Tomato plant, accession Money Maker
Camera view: vertical (180 deg); turntable rotation: 240 degrees
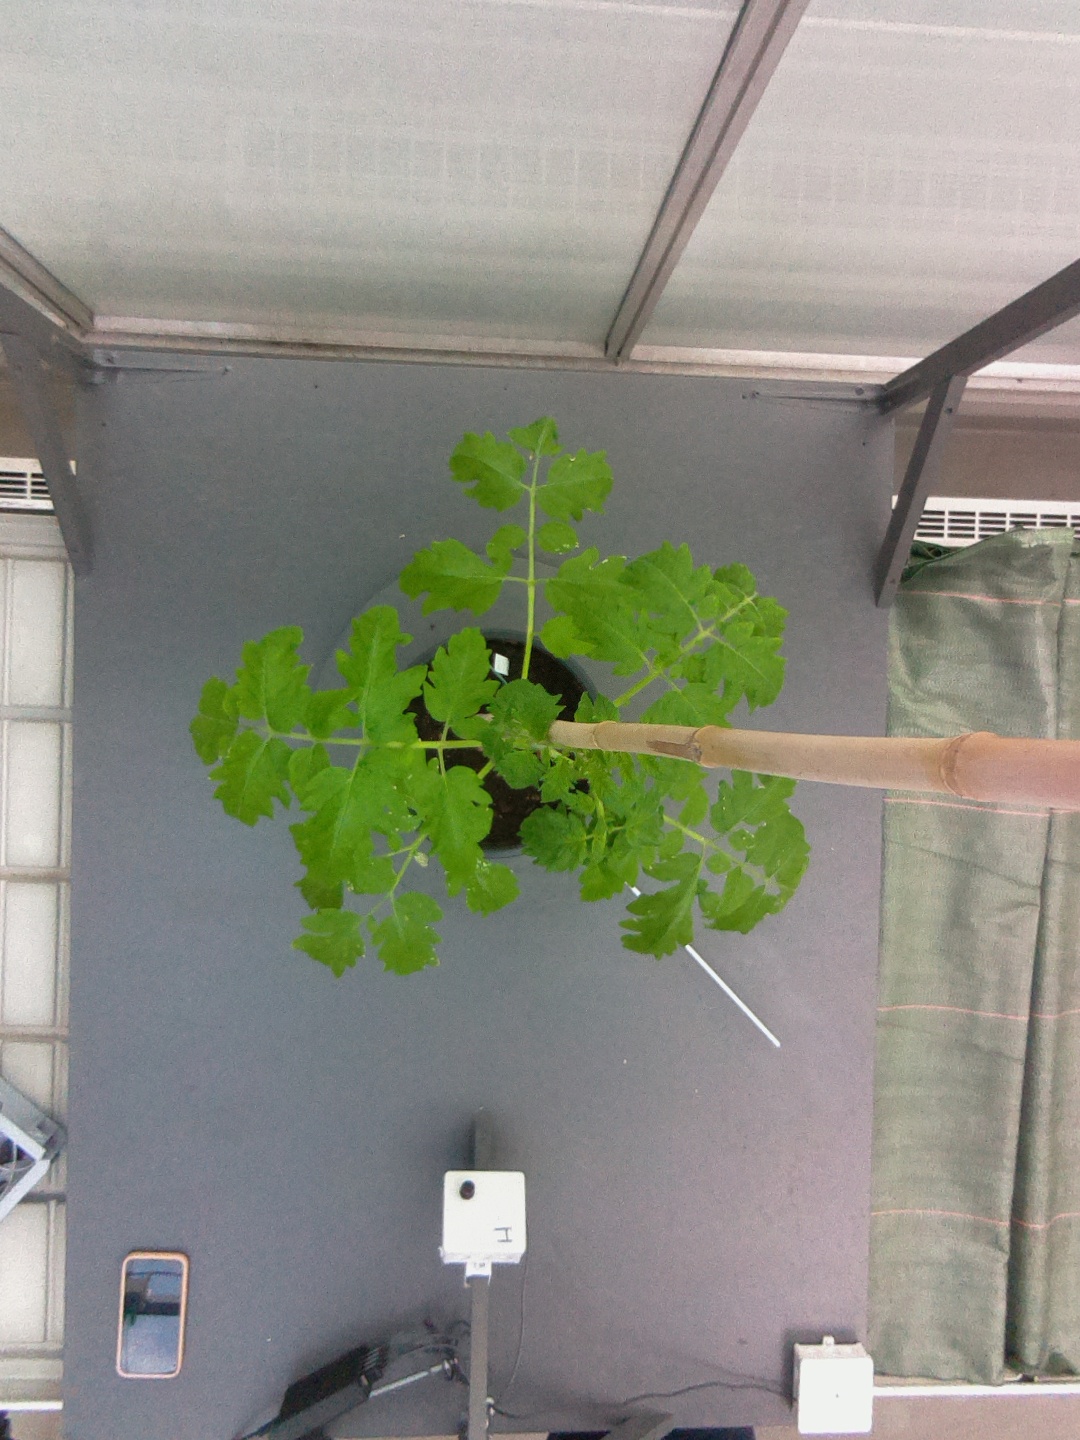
BBCH growth stage 14: 8 of true leaves visible